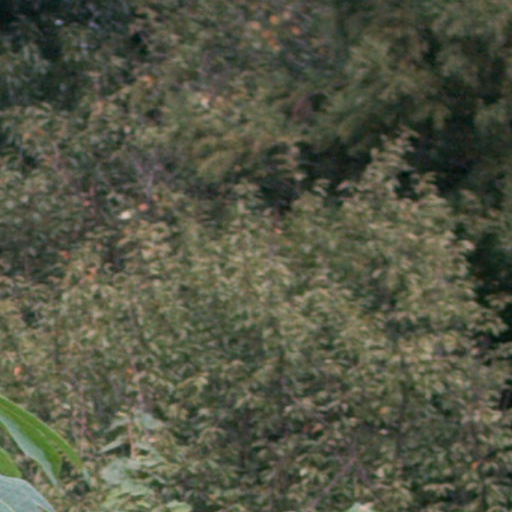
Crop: cassava